Government of Puducherry

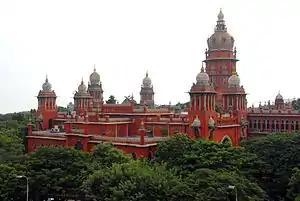
Madras High Court, Chennai

The legislative branch comprises the governor and the legislative assembly, which is the highest political organ in state. The governor has the power to summon the assembly or to close the same.